Maison du Peuple, Brussels

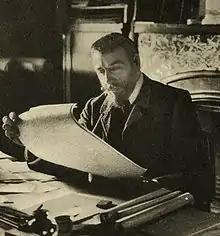
The Maison du Peuple's architect, Victor Horta

In spite of a rather restrictive and irregular plot, along a circular square and on a slope, Horta succeeded in constructing a four-storey building with maximum functionality. It provided space for all kinds of socio-economic facilities: the ground floor was made of shops and a café restaurant; the first floor included the party's offices and meeting rooms, as well as a library; the second and third floors welcomed various multi-purpose rooms; the fourth floor was home to a large auditorium and concert hall seating over 2,000 people.